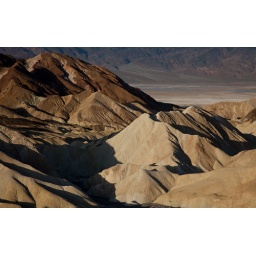
The heart of Death Valley in the background showing the lake bed just north of Badwater.